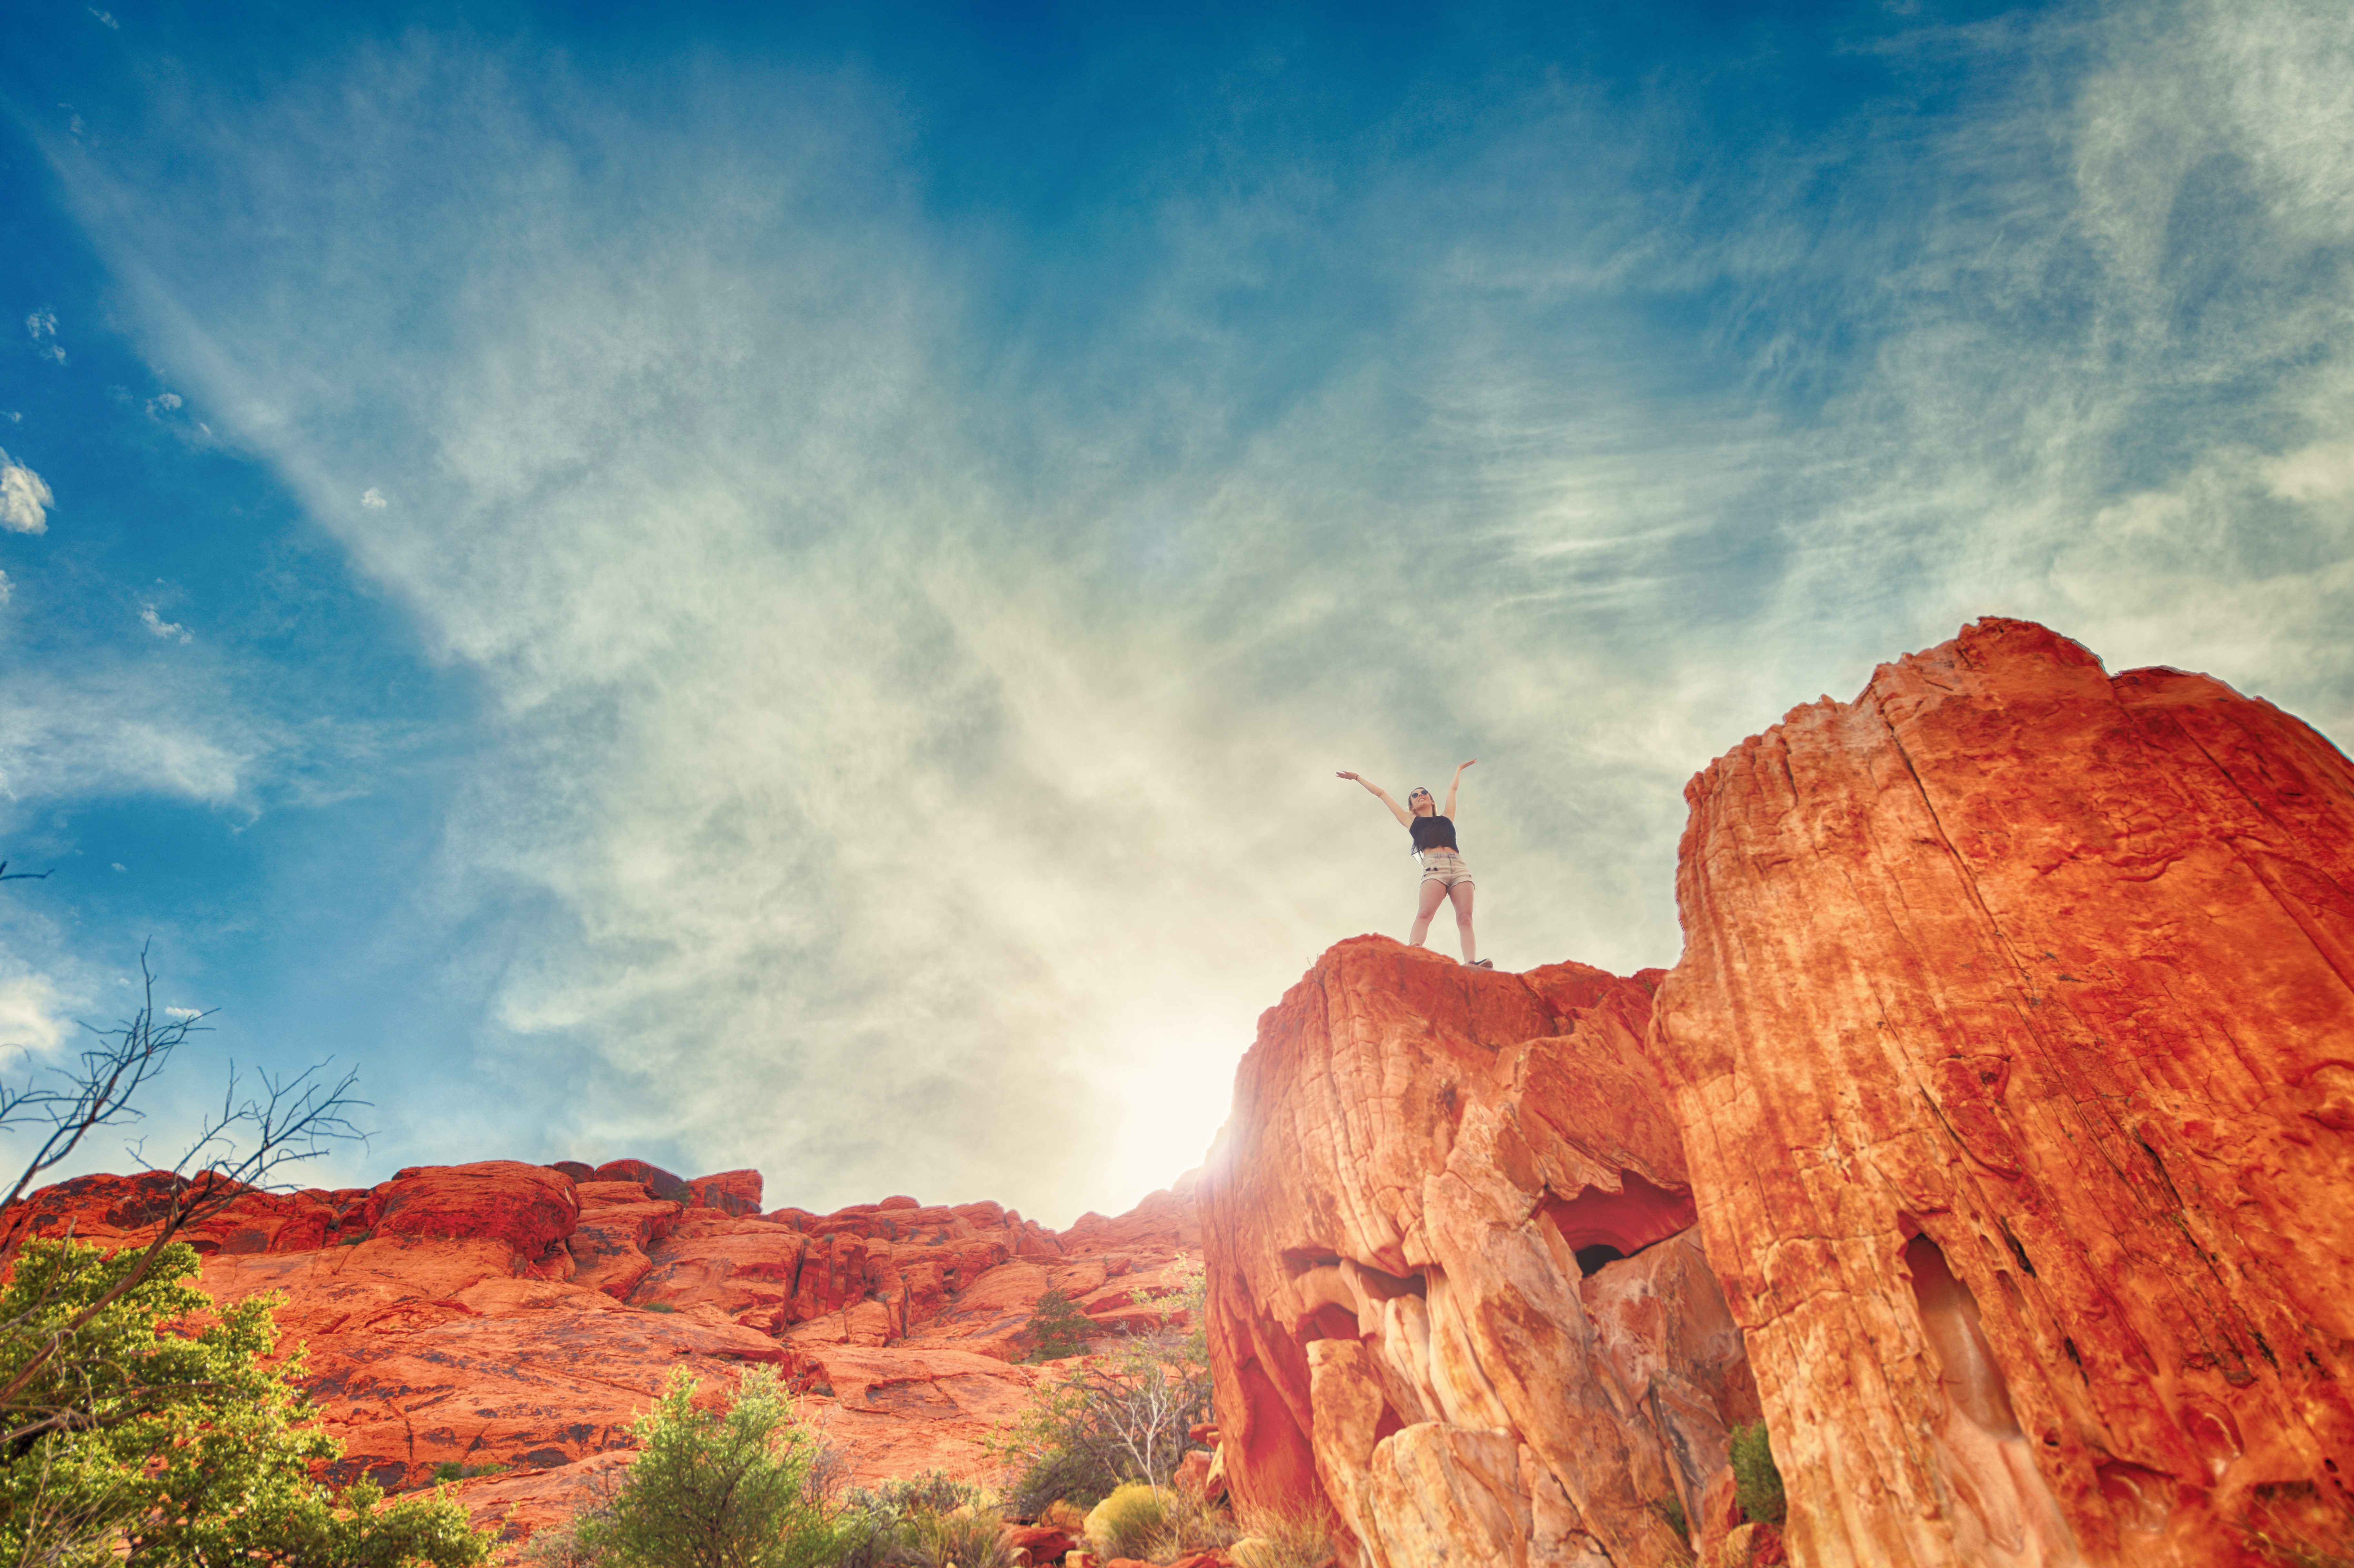
landscape, nature, rock, person, mountain, cloud, sky, woman, sunrise, sunset, hiking, sunlight, morning, dawn, mountain range, travel, cliff, dusk, female, standing, red, autumn, park, lifestyle, terrain, above, cheerful, outdoors, national, happy, joy, mountainous landforms